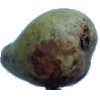
Label: Pear Stone 1